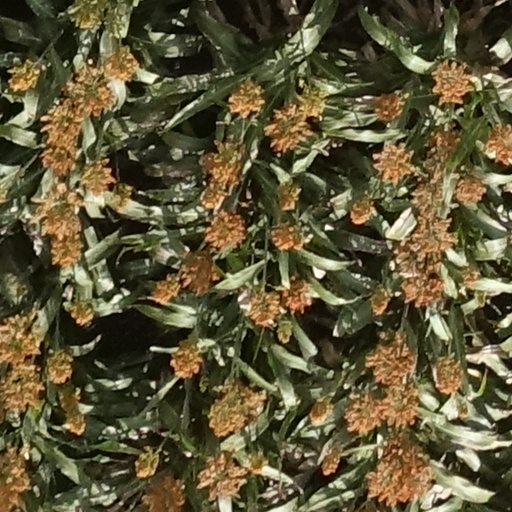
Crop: sorghum